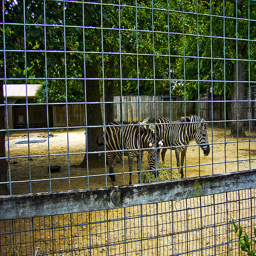
Zebras are eating in their pen at a zoo.
The zebras are standing outside together eating.
Two zebras inside wire and wood fence eating vegetation.
a couple of zebras inside a zoo corral
a couple of zebras are inside of a caged area